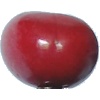
Label: Cherry 2